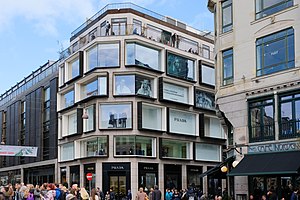
Illum (stormagasin)
Illums facade set fra Amagertorv.
ILLUM er et stormagasin, der ligger ved Amagertorv på Strøget i København.